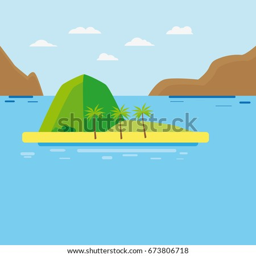
flat island with palm tree and mountains in the middle with sea and waves as a vacation